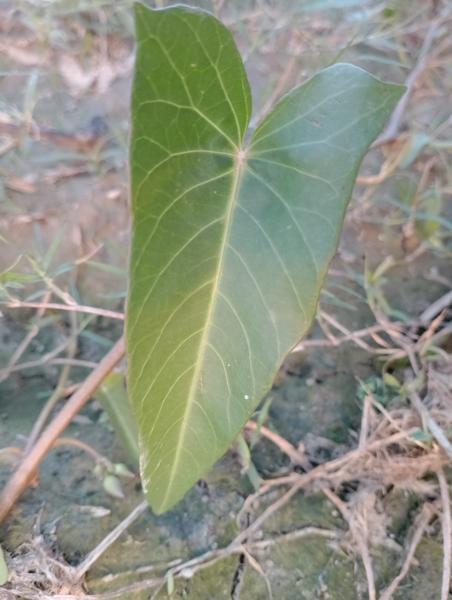
Weed species: Ipomoea aquatic